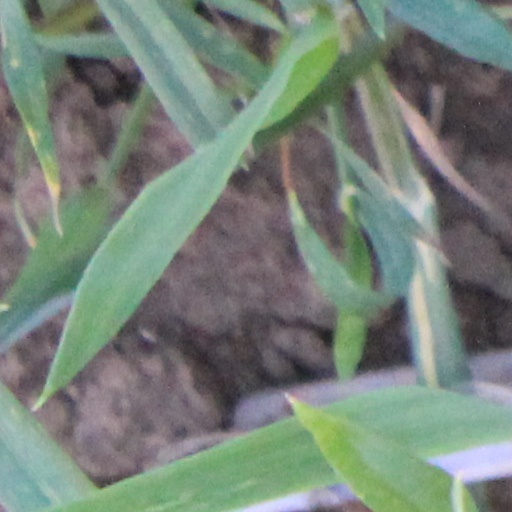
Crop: wheat